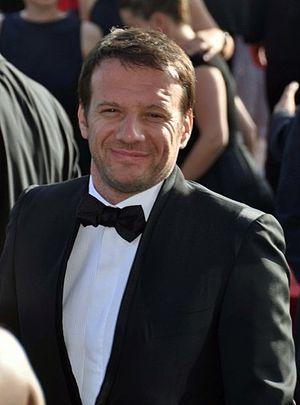
Samuel Le Bihan au festival de Cannes
Le Festival du film britannique de Dinard 2005 s'est déroulé du 6 au 9 octobre 2005. C'est la 16ᵉ édition du Festival du film britannique de Dinard. Régis Wargnier, réalisateur français, en est le président du jury.
Samuel Le Bihan, né le 2 novembre 1965 à Avranches, est un acteur français.